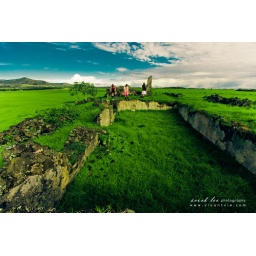
castle in the sky